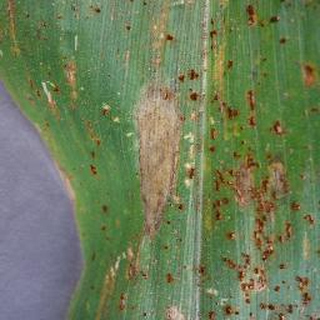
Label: corn_northern_leaf_blight